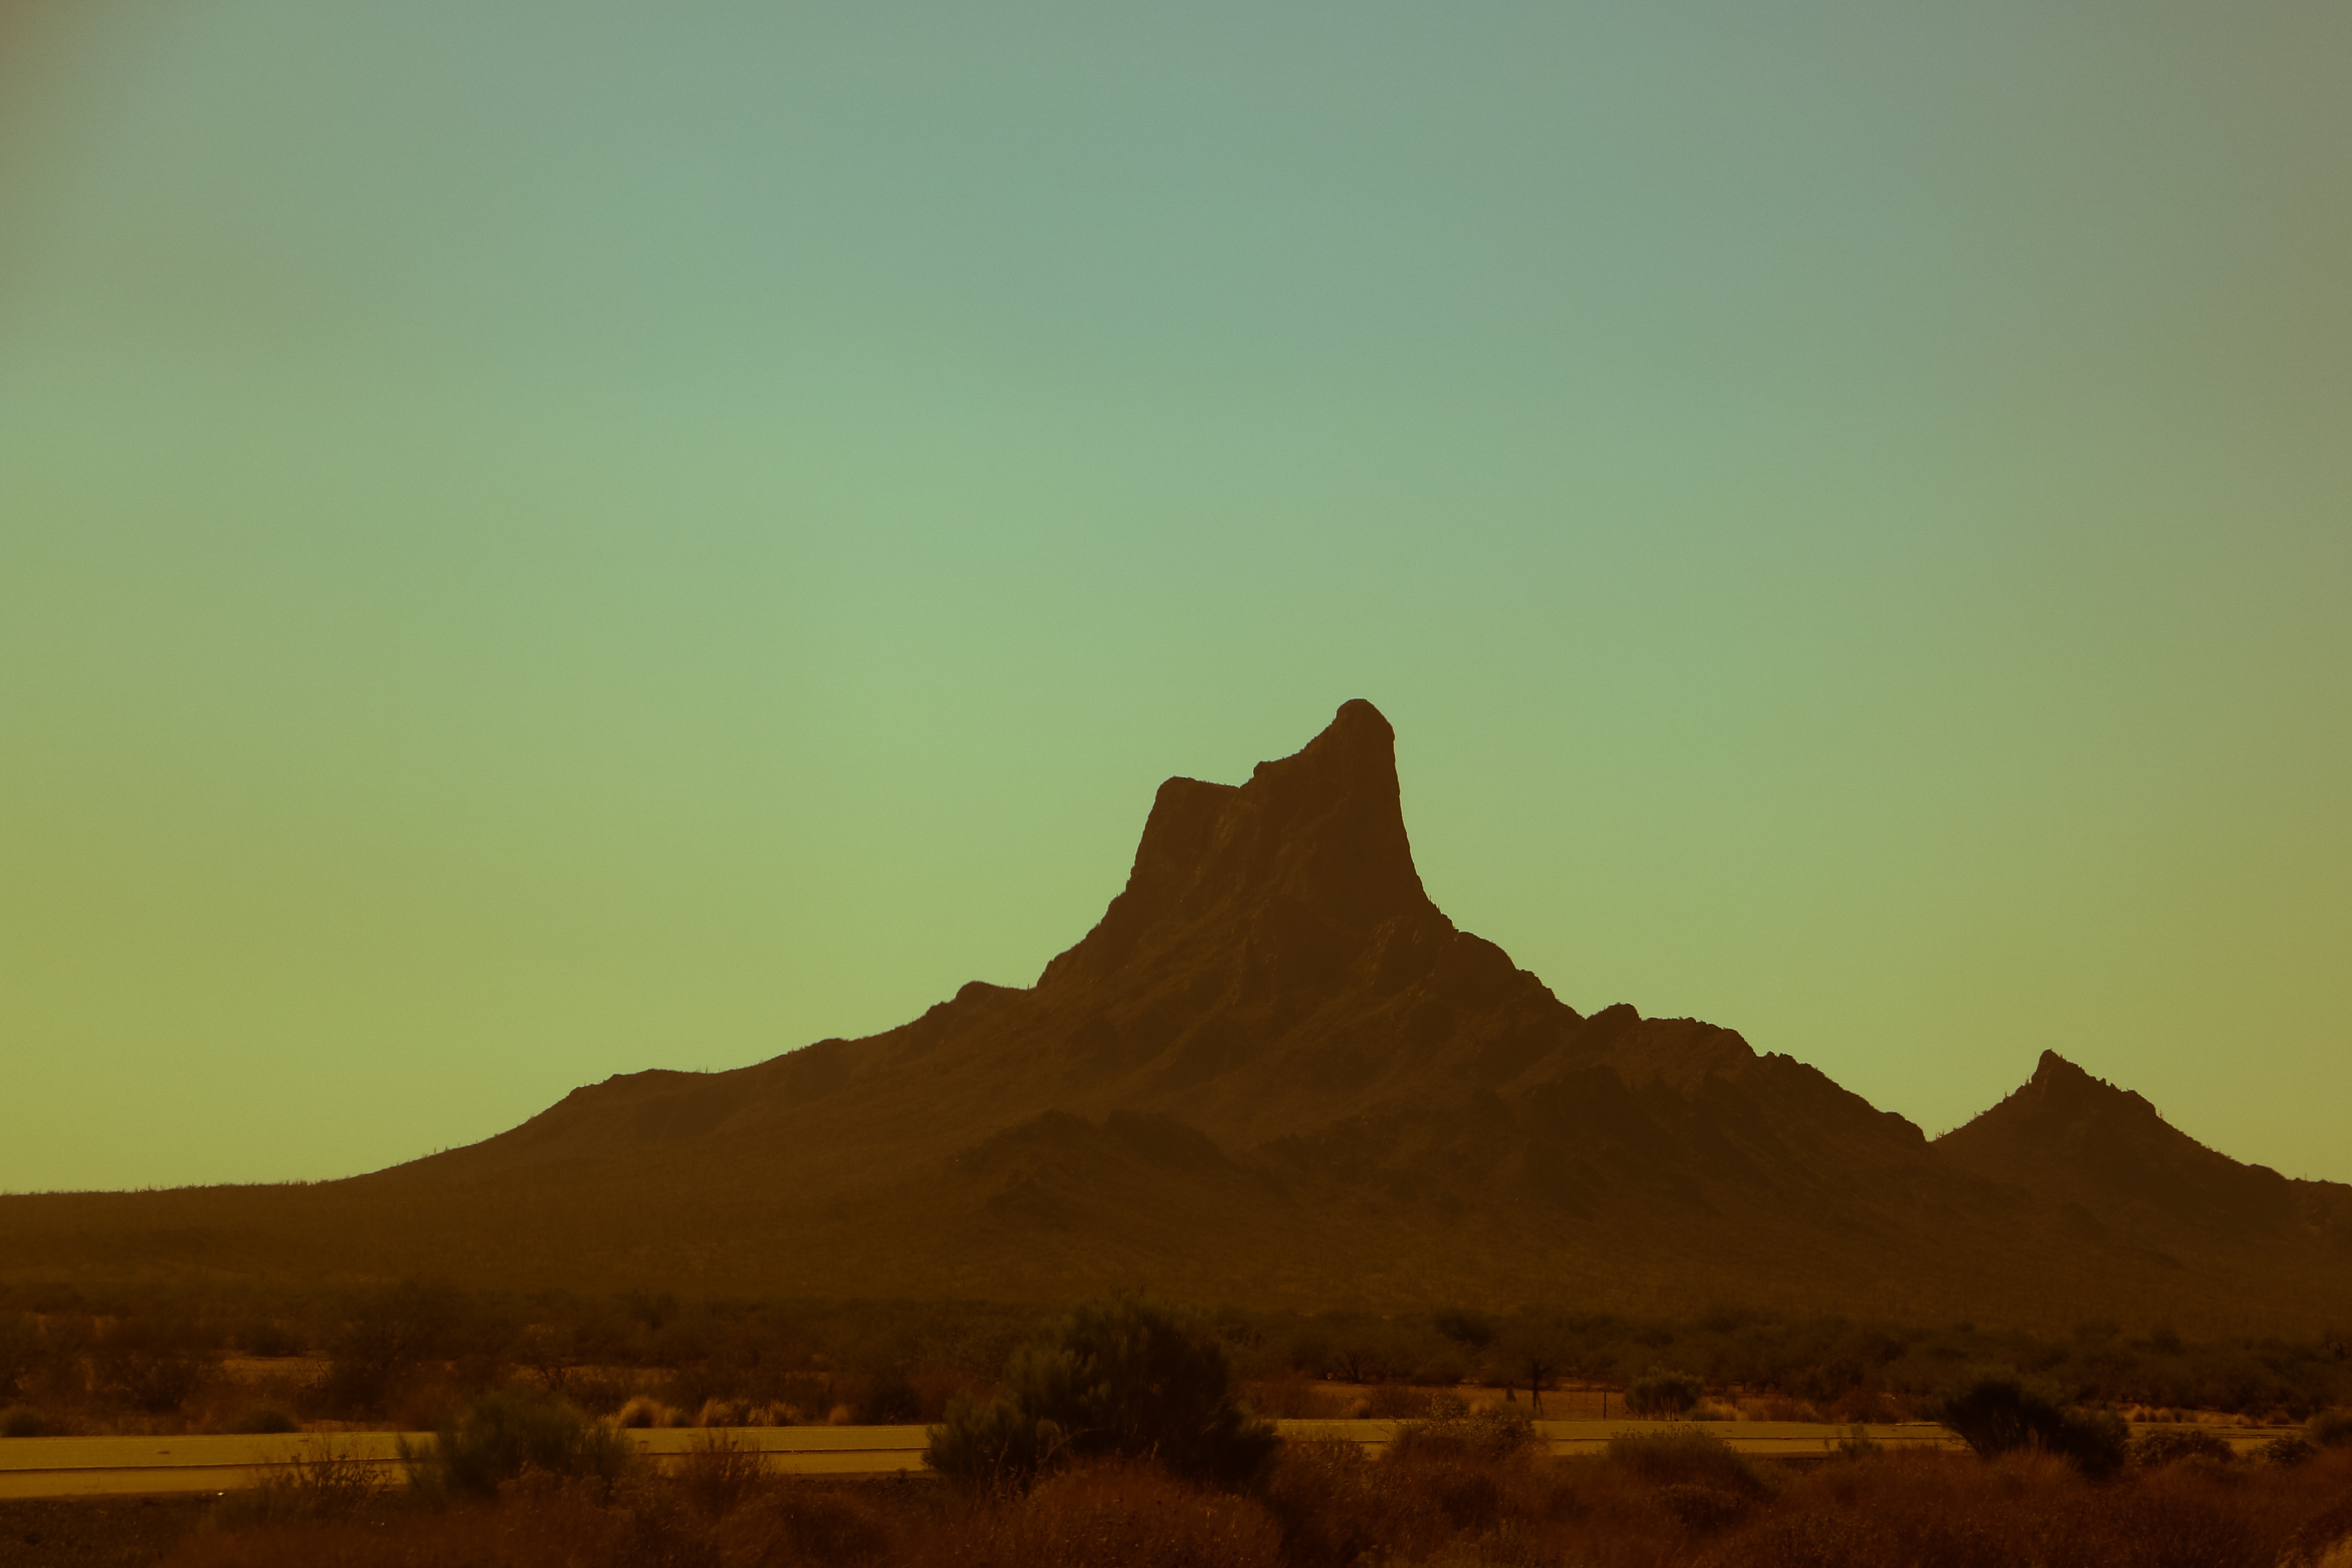
landscape, horizon, mountain, sunrise, sunset, hill, desert, dawn, valley, monument, dusk, savanna, plain, badlands, plateau, ecosystem, wadi, butte, landform, natural environment, atmospheric phenomenon, mountainous landforms